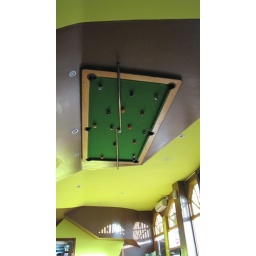
in the lounge bar of the northpole hotel, Labasa